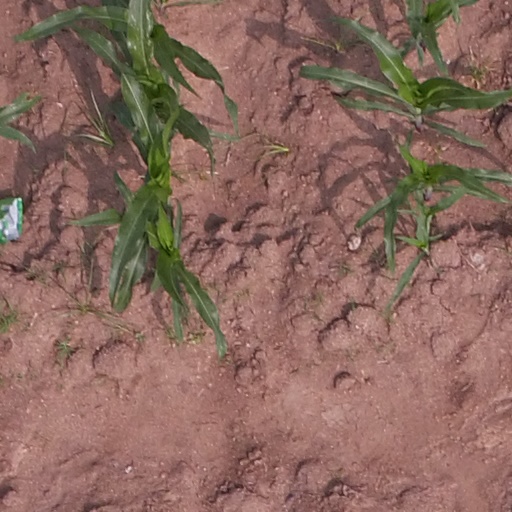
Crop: maize; corn